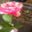
Label: rose